Beloved Impostor

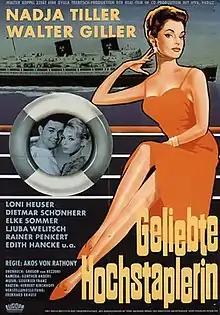
Theatrical film poster

Beloved Impostor (German: Geliebte Hochstaplerin) is a 1961 German comedy film directed by Ákos Ráthonyi and starring Nadja Tiller, Walter Giller, Elke Sommer and Dietmar Schönherr. It is based on a play by Jacques Deval.